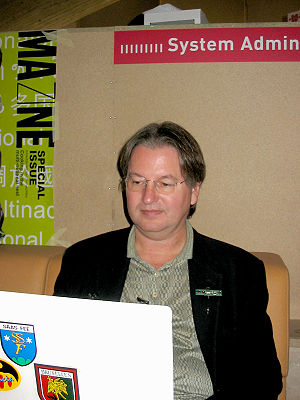
Bruce Sterling
Michael Bruce Sterling er en amerikansk science fictionforfatter, der er kendt for sine romaner og arbejde med Mirrorshades antologien. Han har været med til at definere cyberpunkgenren.